Blodgett Canyon

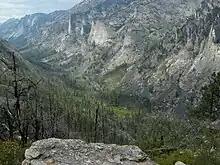
View from overlook trail

The vertical canyon walls in the lower section rise over above Blodgett Creek. Printz Ridge and Mill Point make up the northern wall, while Canyon Peak and Romney Ridge contribute to the southern wall. The upper (western) section of the canyon is part of the Selway-Bitterroot Wilderness Area.